Smoke hole

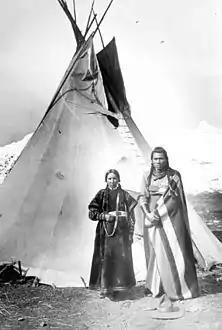
A tipi of the Nez Perce tribe, . The excess fabric at the top of the structure is the smoke hole and smoke flaps.

A smoke hole (smokehole, smoke-hole) is a hole in a roof for the smoke from a fire to vent. Before the invention of the smoke hood or chimney, many dwellings had smoke holes to allow the smoke from the hearth to escape. Pre-modern English homes with unglazed windows or thatch roofs required no special vent for smoke. These structures typically had only one story for living spaces, and inhabitants made do with a band of relatively clear air near the ground.